Hussein of Jordan

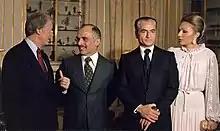
Hussein with American president Jimmy Carter, Iranian Shah Mohammad Reza Pahlavi and Shahbanou Farah (from left to right), 31 December 1977

Hussein later stated that during one of his meetings with Israeli representatives: "I told them I could not absorb a serious retaliatory raid, and they accepted the logic of this and promised there would never be one." The Palestinian nationalist organization Fatah started organizing cross-border attacks against Israel in January 1965, often drawing Israeli reprisals on Jordan. One such reprisal was the Samu Incident, an attack launched by Israel on 13 November 1966 on the Jordanian-controlled West Bank town of As-Samu after three Israeli soldiers were killed by a Fatah landmine. The assault inflicted heavy Arab casualties. Israeli writer Avi Shlaim argues that Israel's disproportionate retaliation exacted revenge on the wrong party, as Israeli leaders knew from their coordination with Hussein that he was doing everything he could to prevent such attacks. The incident drew fierce local criticism of Hussein amid feelings he had been betrayed by the Israelis; Hussein also suspected that Israel had changed its attitude towards Jordan and had intended to escalate matters in order to capture the West Bank. Yitzhak Rabin, the then Israel Defense Forces chief of staff, later admitted the disproportionate reaction by Israel, and that the operation would have been better directed at Syria, which was supporting such attacks: "We had neither political nor military reasons to arrive at a confrontation with Jordan or to humiliate Hussein."